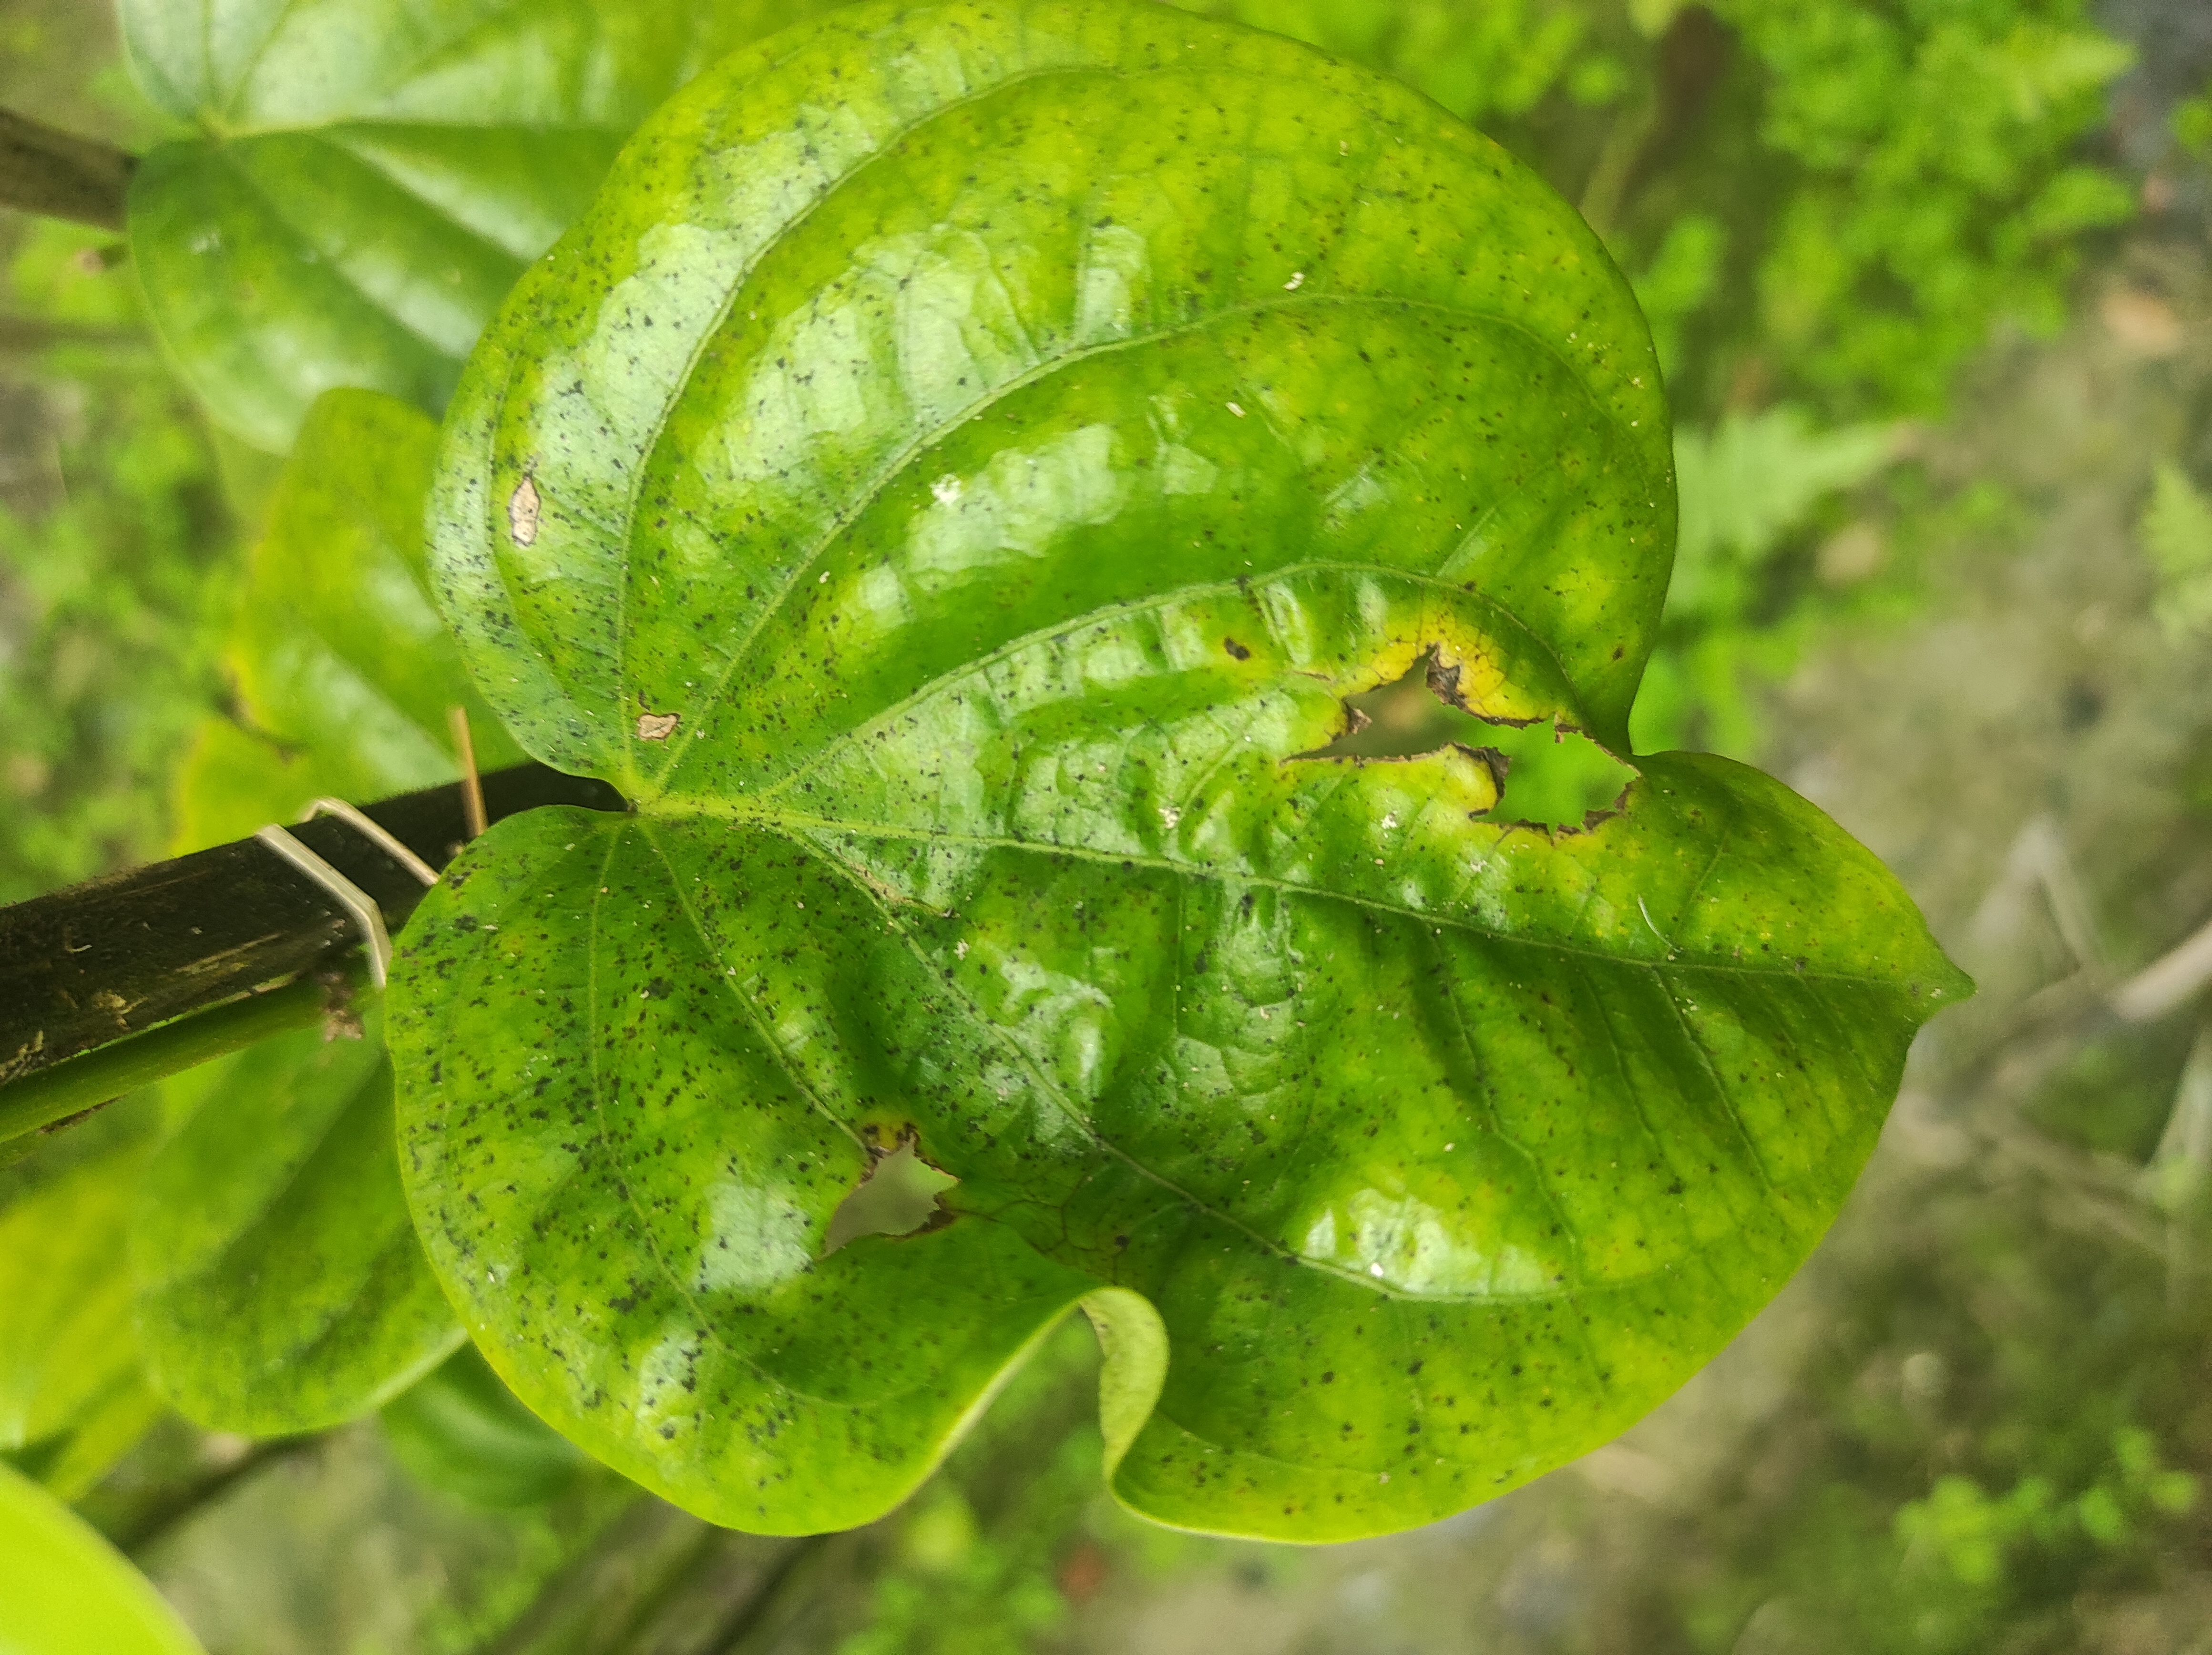
Label: Fungal_Brown_Spot_Disease